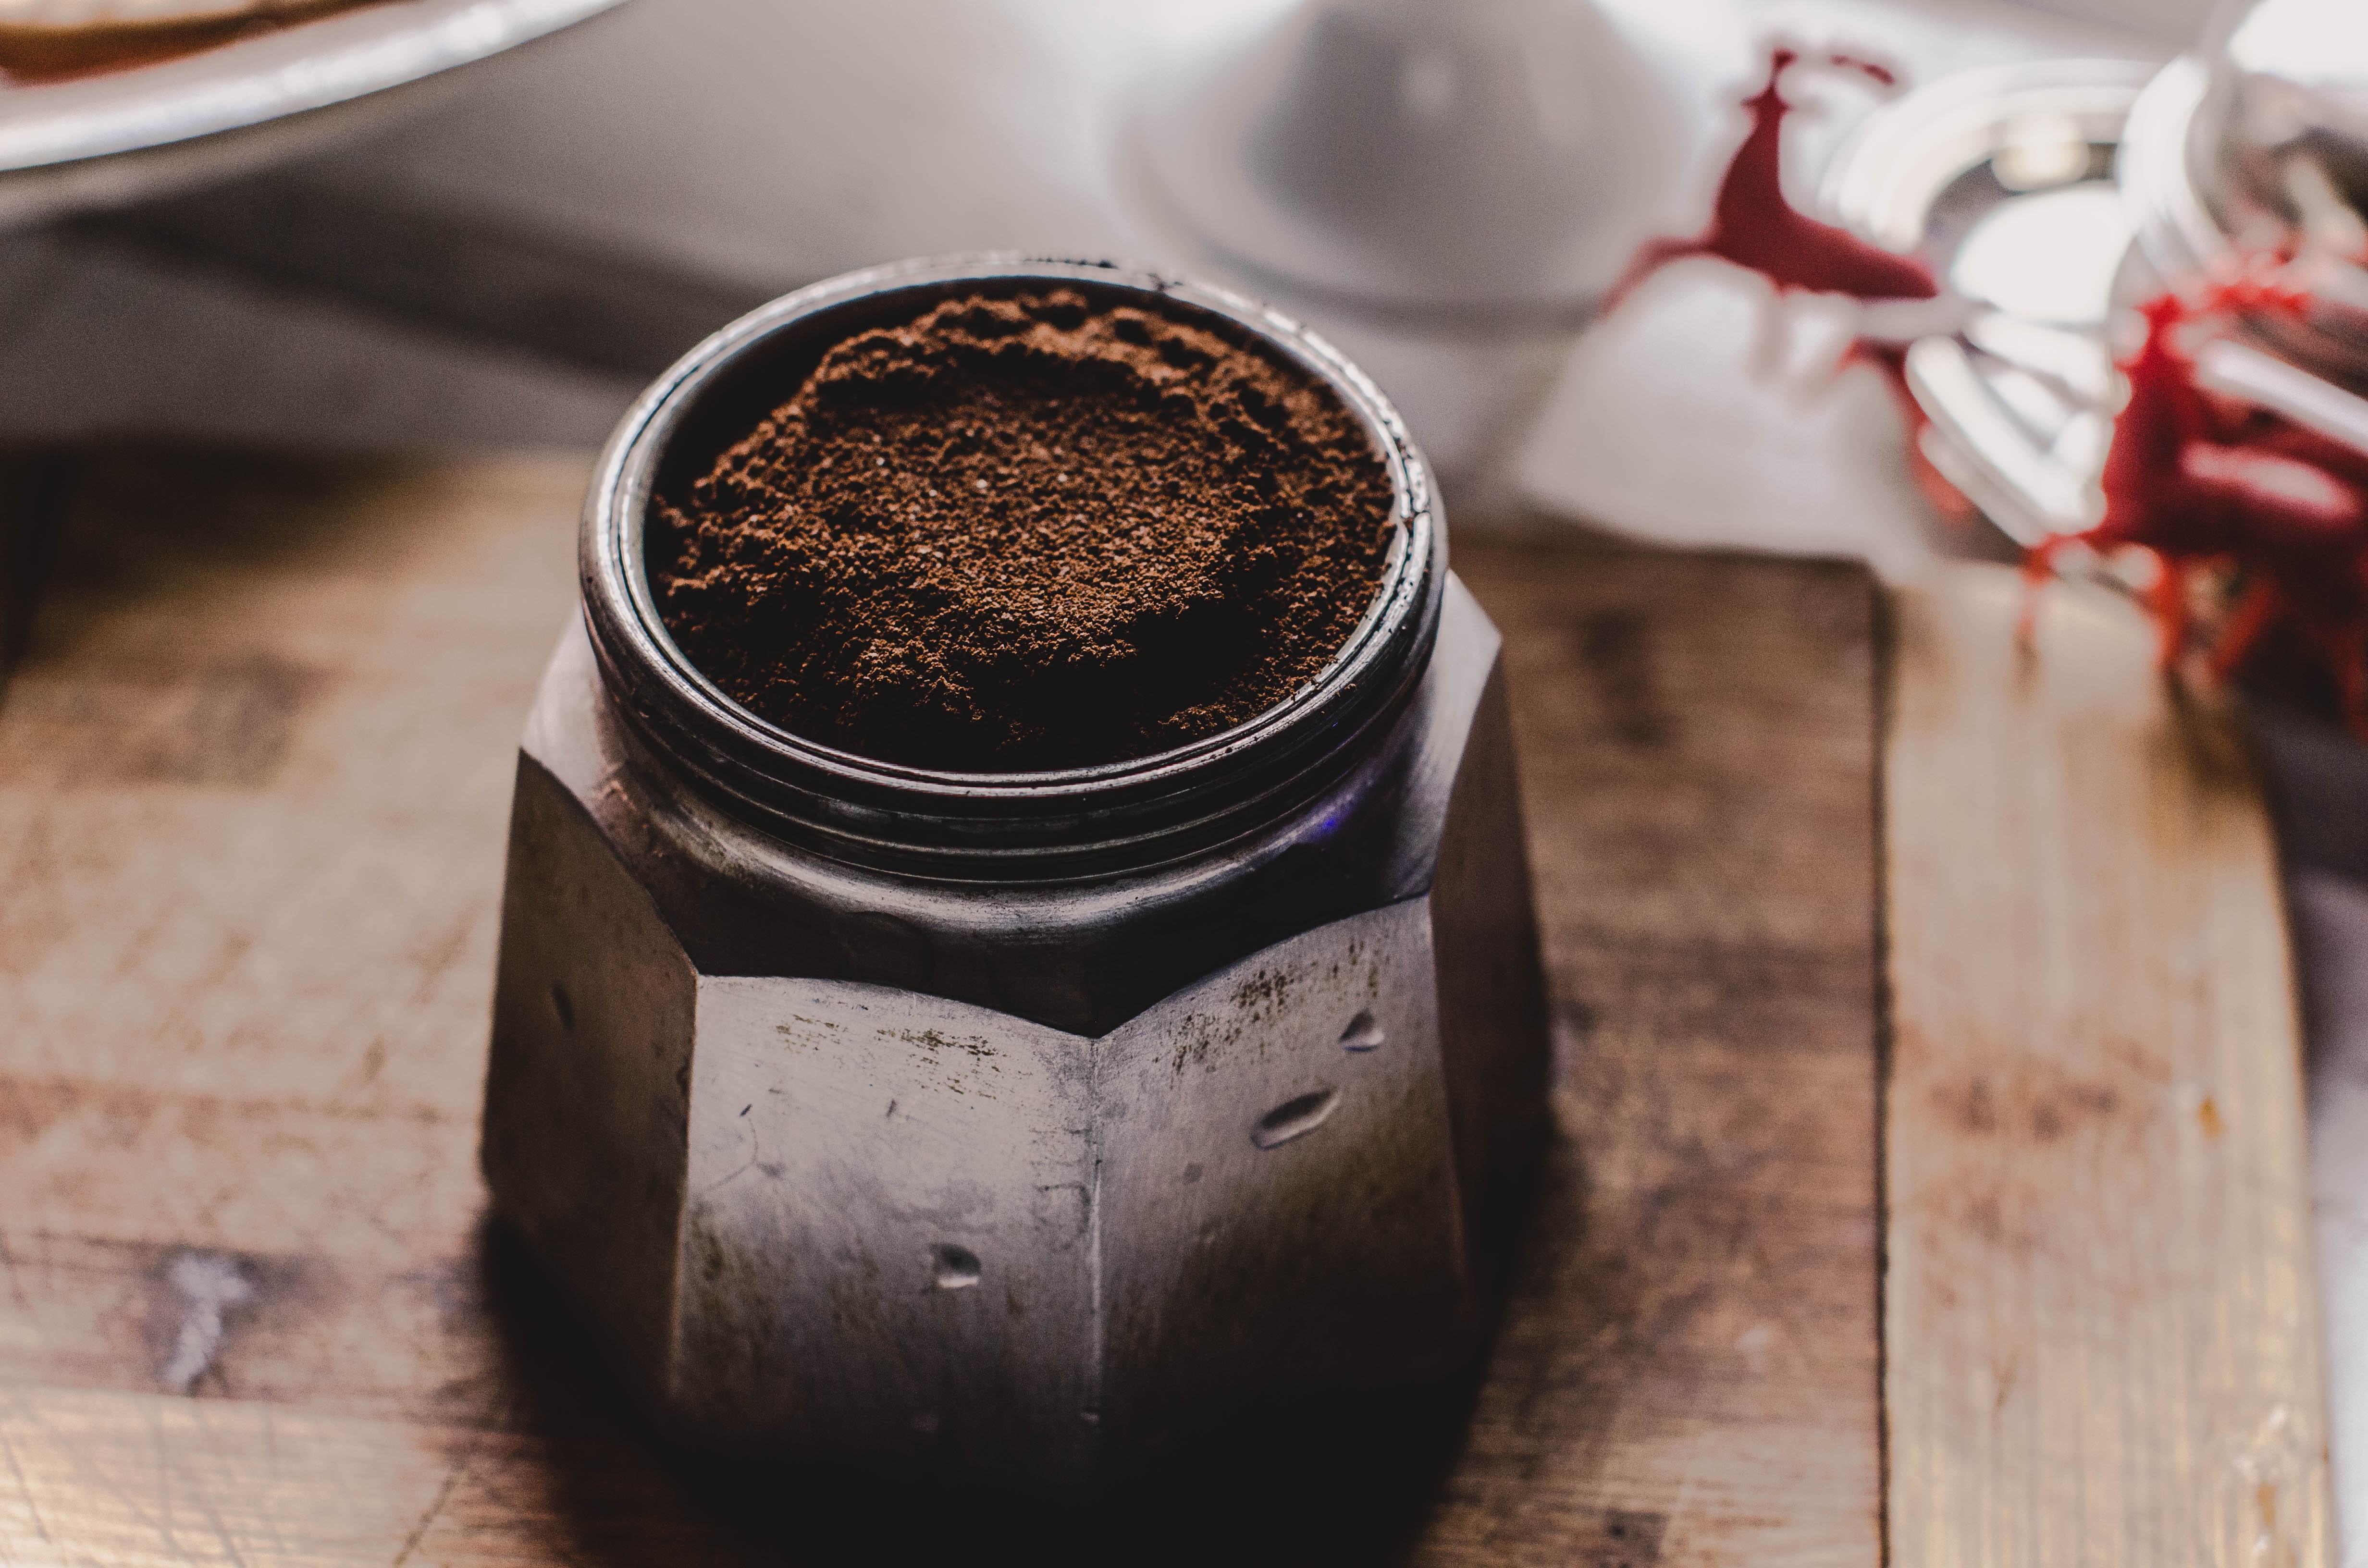
coffee, food, drink, chocolate, ground coffee, wood board, flavor